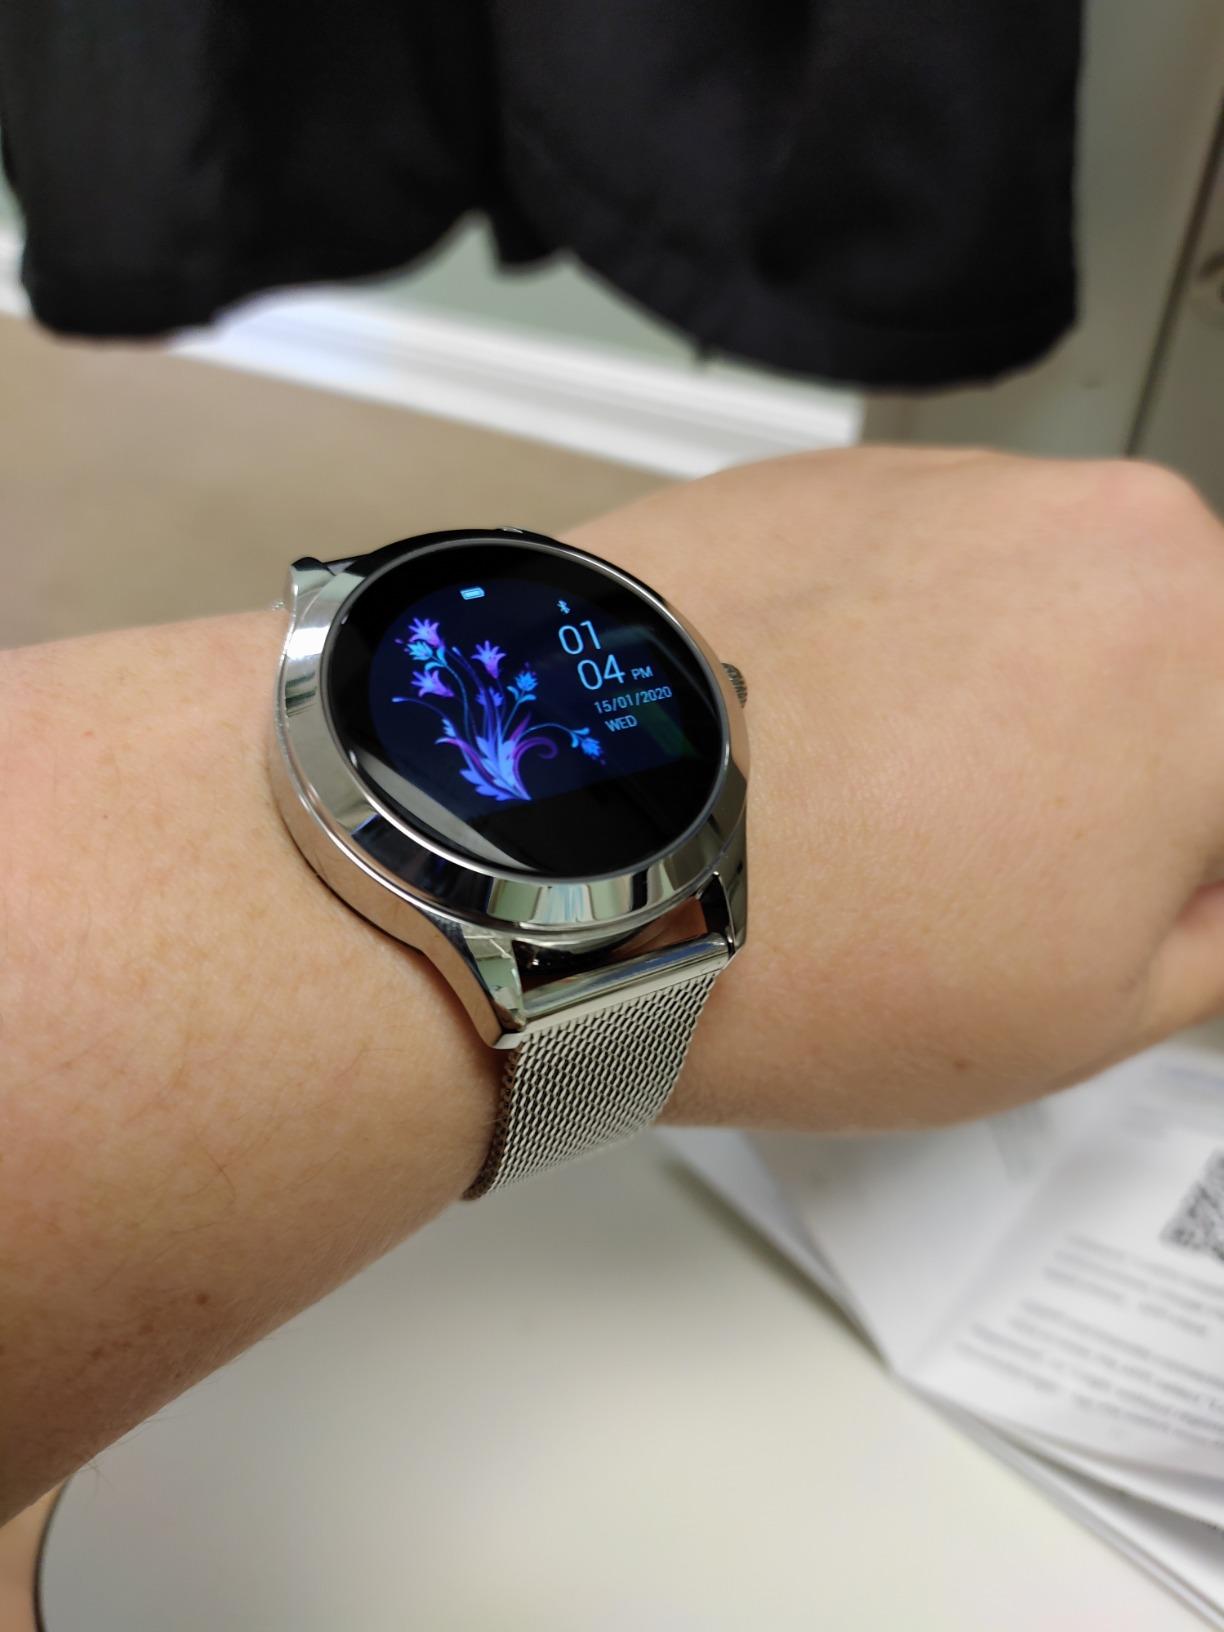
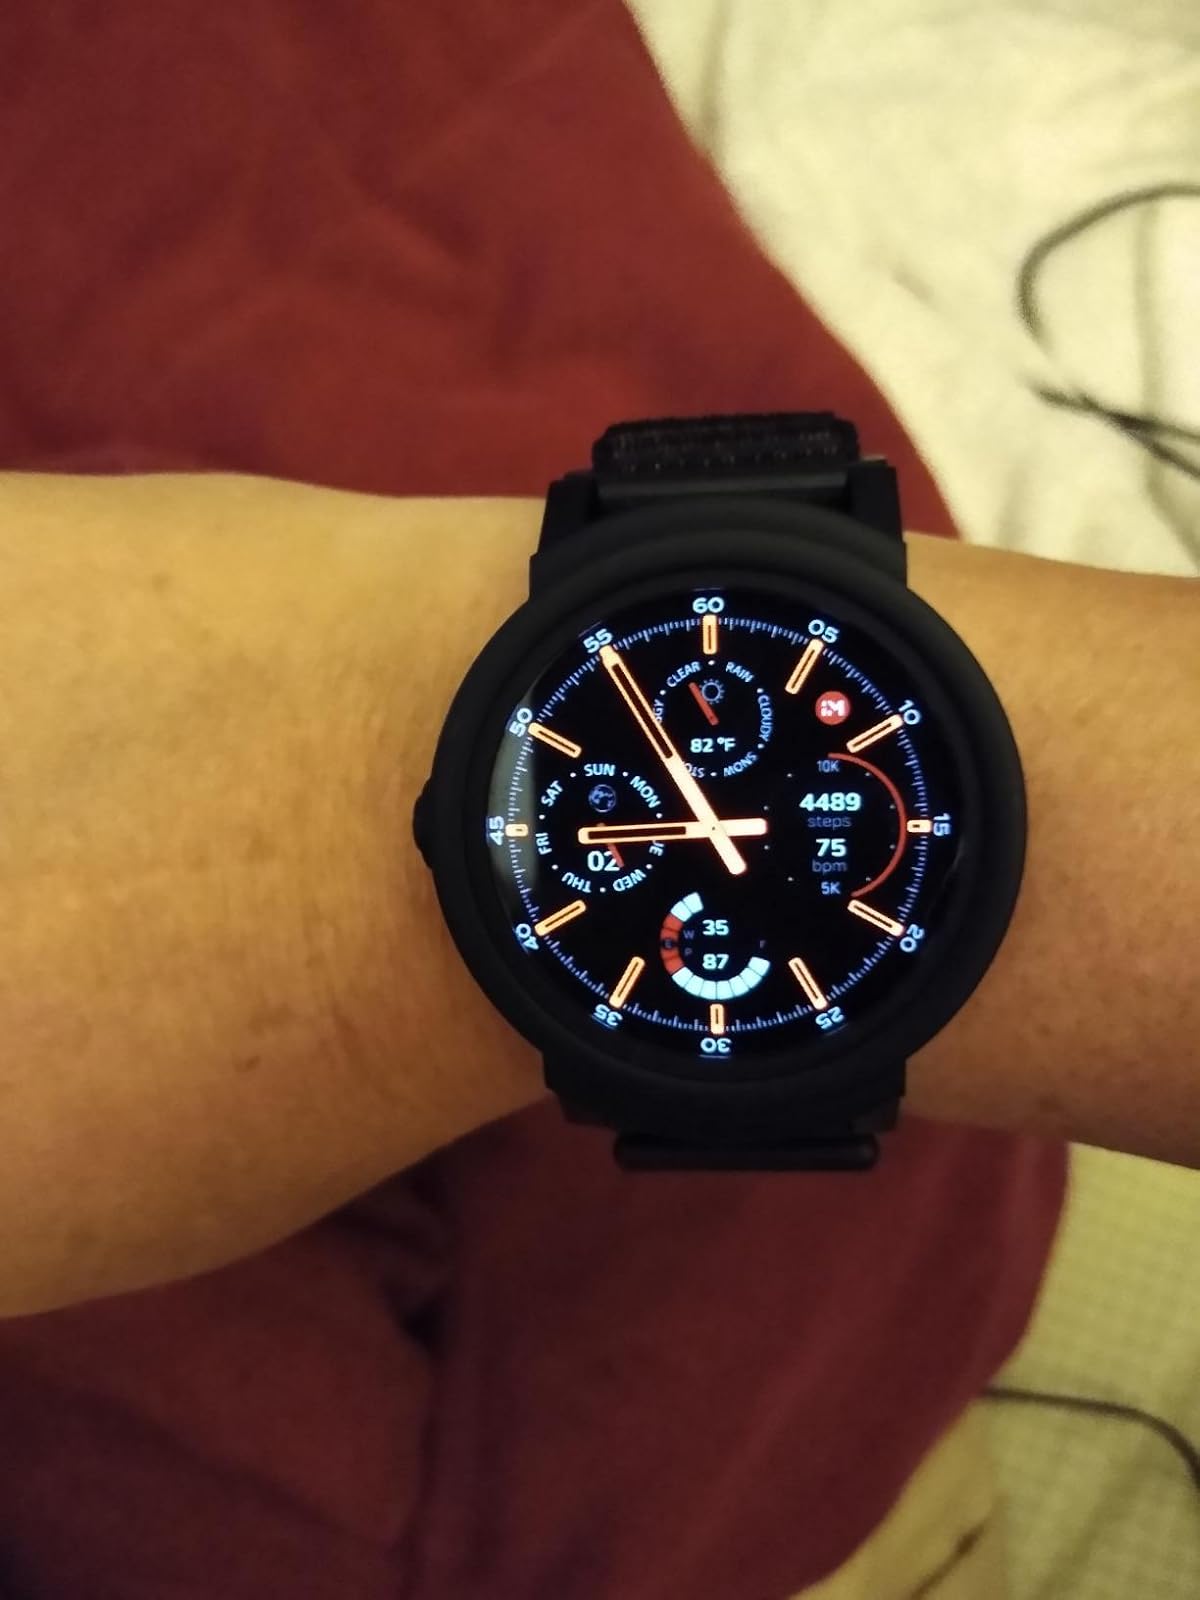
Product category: smartwatch
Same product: no